390

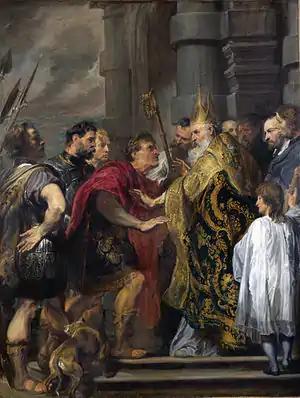
Emperor Theodosius I and Ambrose, by Anthony van Dyck

Year 390 (CCCXC) was a common year starting on Tuesday of the Julian calendar. At the time, it was known as the Year of the Consulship of Augustus and Neoterius (or, less frequently, year 1143 "Ab urbe condita"). The denomination 390 for this year has been used since the early medieval period, when the Anno Domini calendar era became the prevalent method in Europe for naming years.